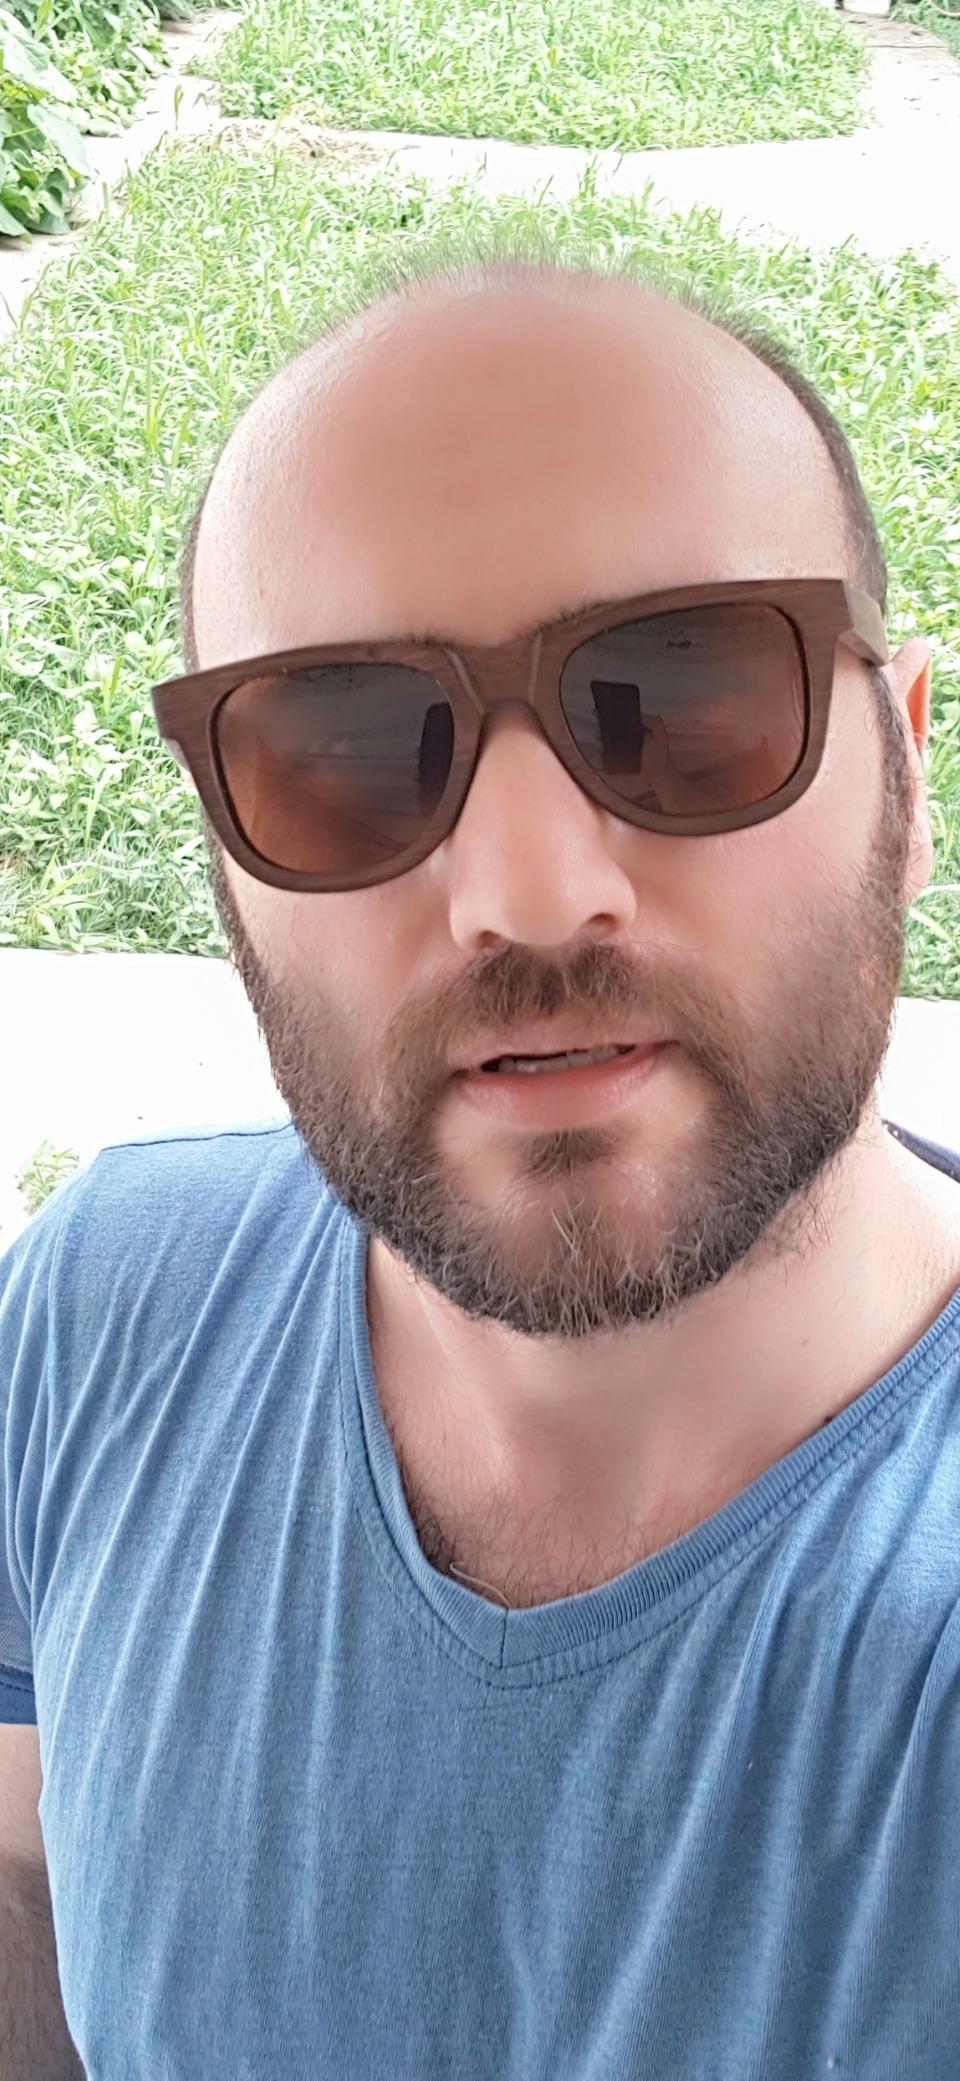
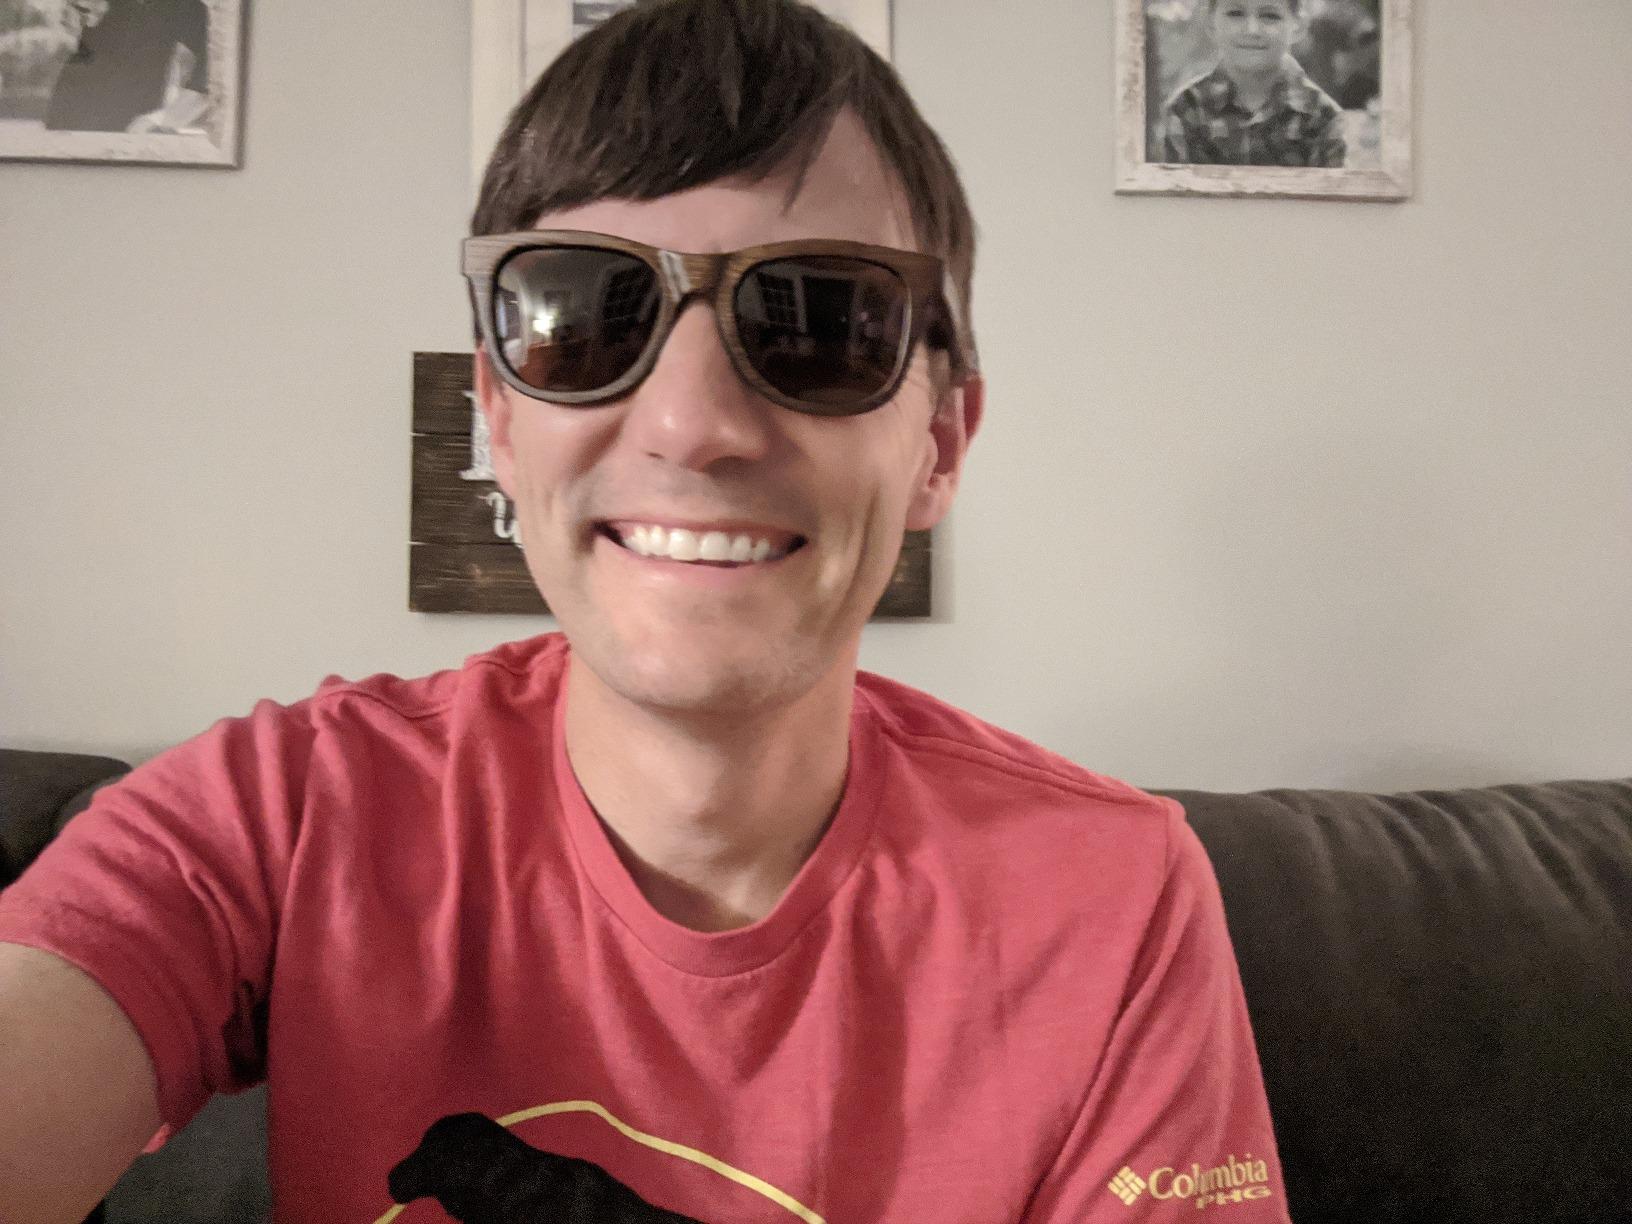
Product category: accessories_sunglasses
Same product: yes